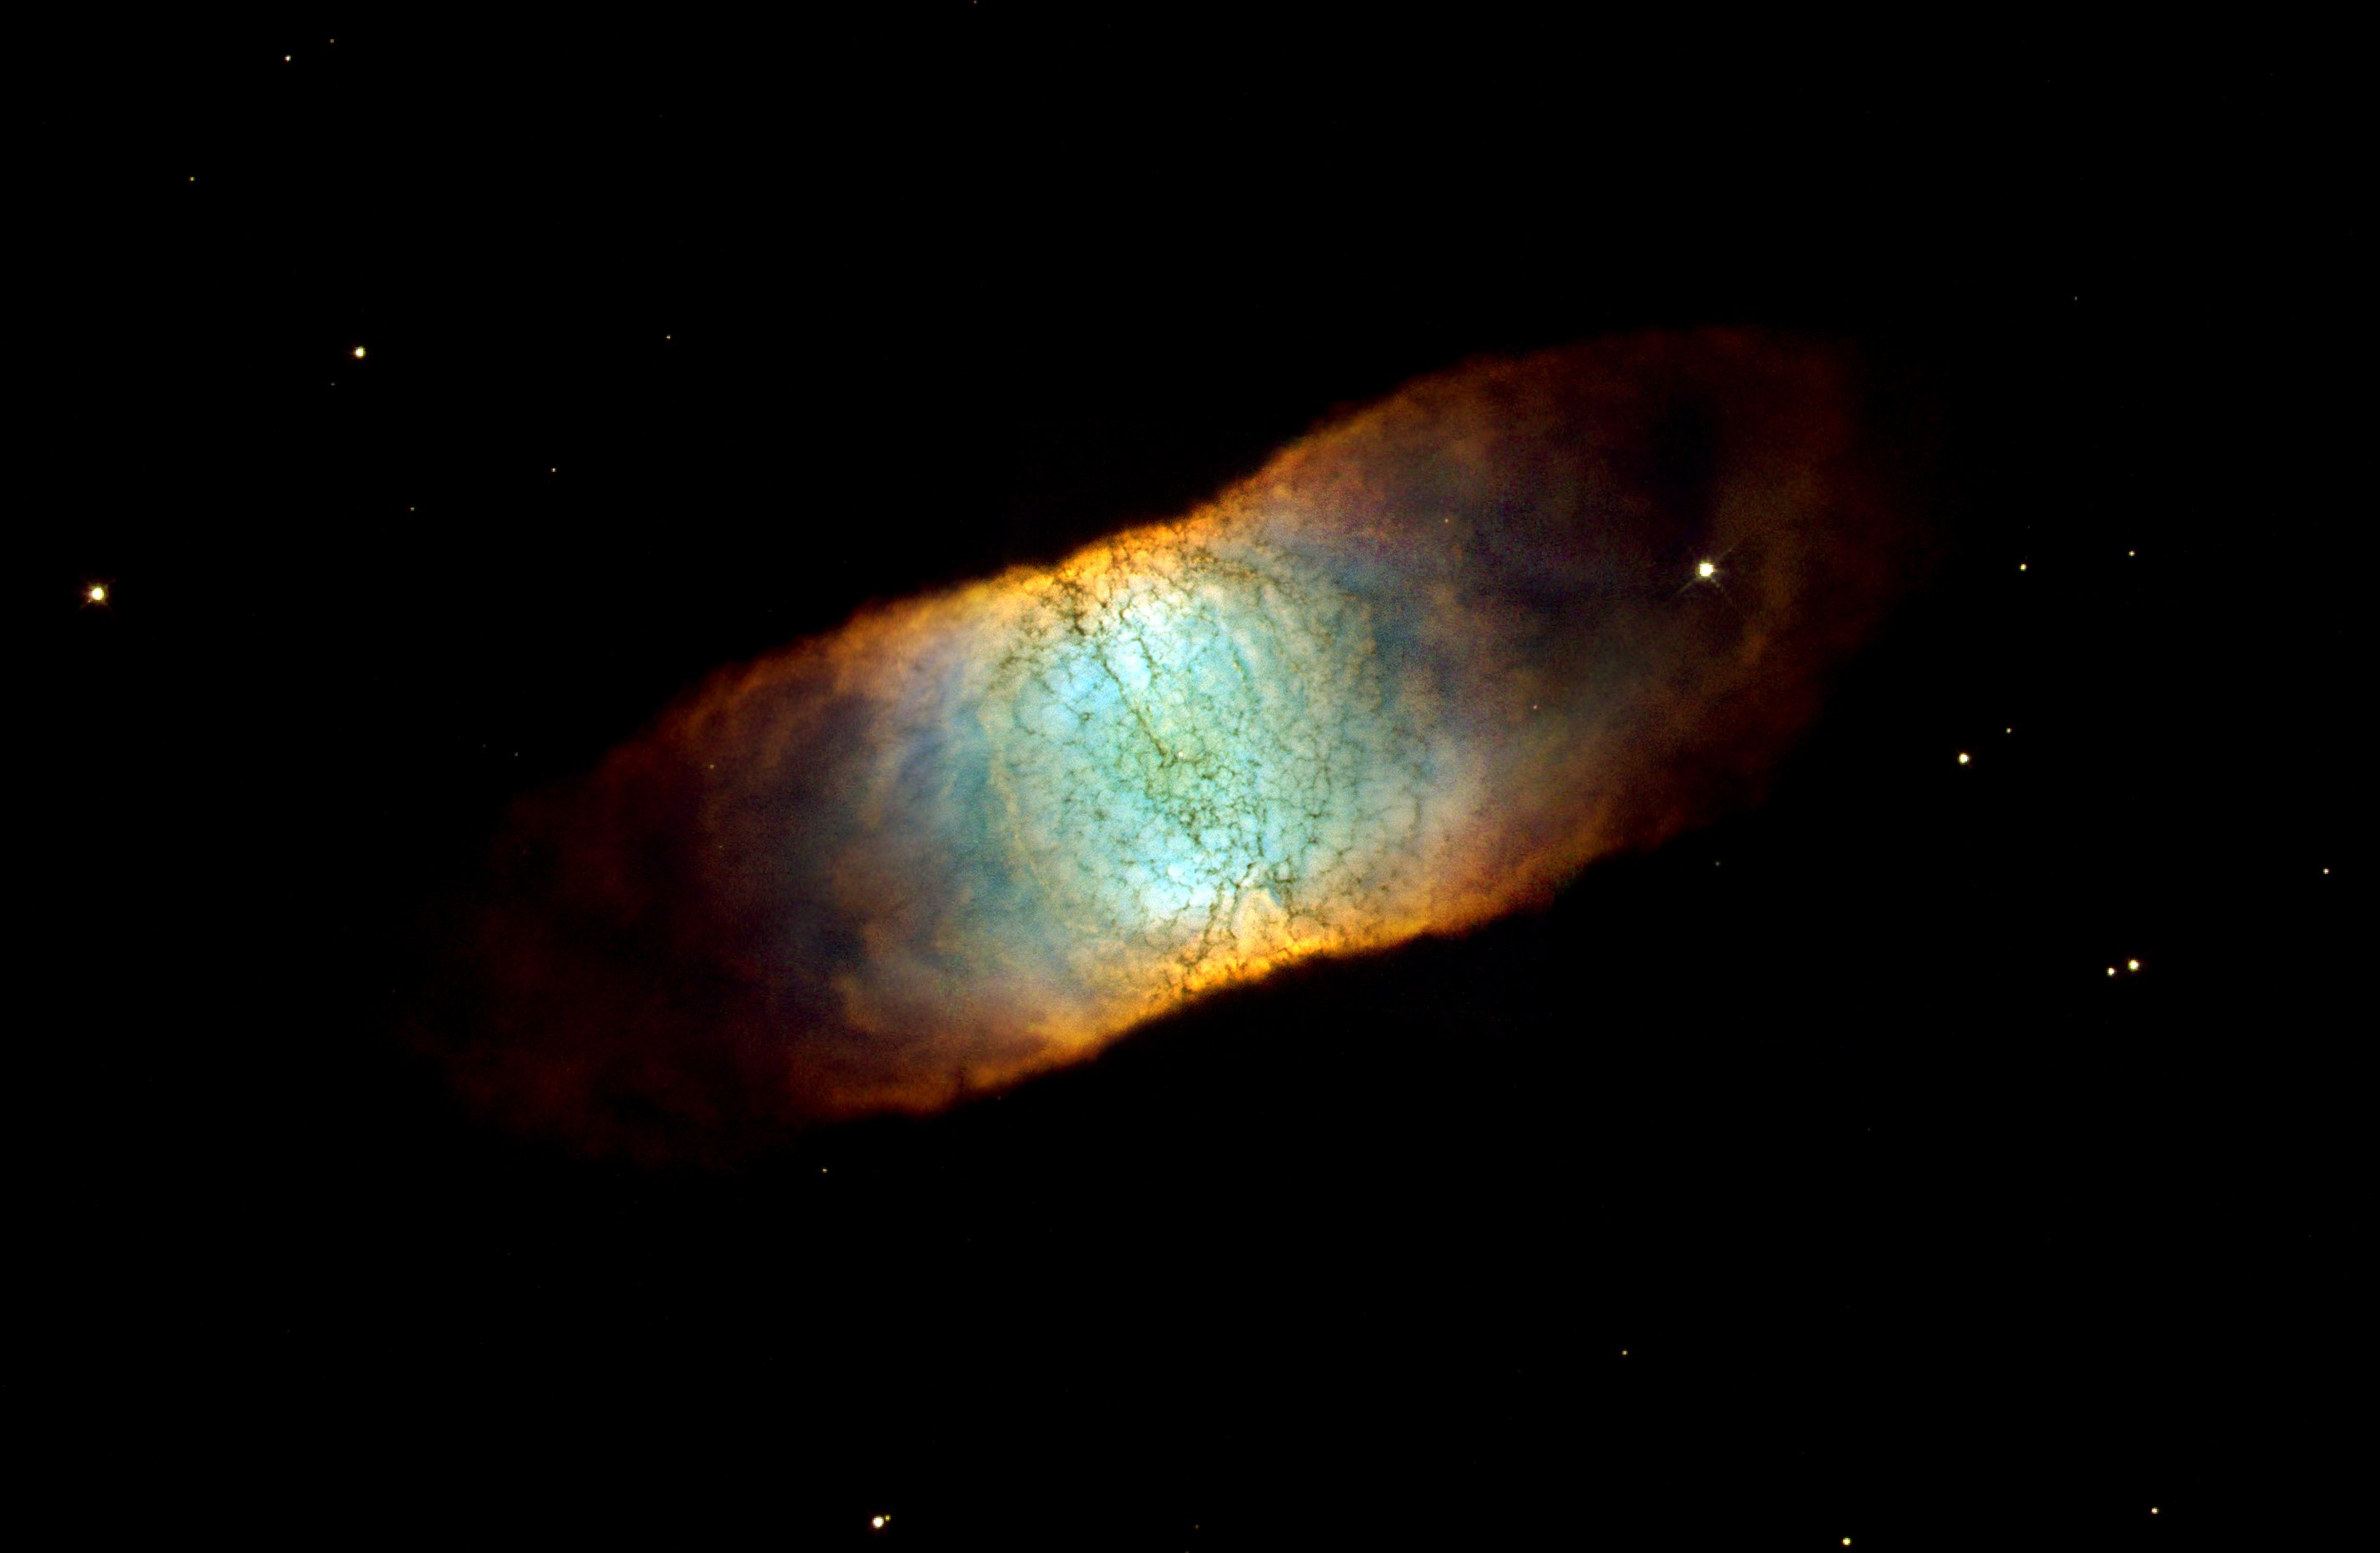
sky, atmosphere, space, galaxy, night sky, nasa, nebula, outer space, astronomy, universe, starry sky, all, space travel, astronautics, astronomical object, planetary fog, retina fog, constellation wolf, catalog name, ic 4406